Huasca de Ocampo

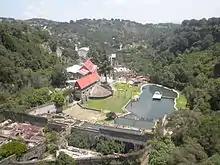
Overview of the Santa Maria Regla Hacienda

Terreros built four mining haciendas in this area, at a cost of two million pesos, an incredible sum at the time. About half of that money went towards the construction of Santa Maria Regla alone. Located four km from the town of Huasca, Construction began in 1762 as a silver operation. The name is from its dedication to the Virgin Mary as she was venerated in the town of Chipiona in the province of Cádiz, Spain, where Romero was from. Rocks extracted from mines were brought to the main facility to be crushed and treated with mercury to purify the silver. This process required large quantities of water which the local streams provided. Local forests provided the wood needed to melt the silver into bars. The hacienda extends over twelve hectares of land at the bottom of the canyon (very close to the Prismas Basálticas), and at its height, employed up to 2,000 workers.